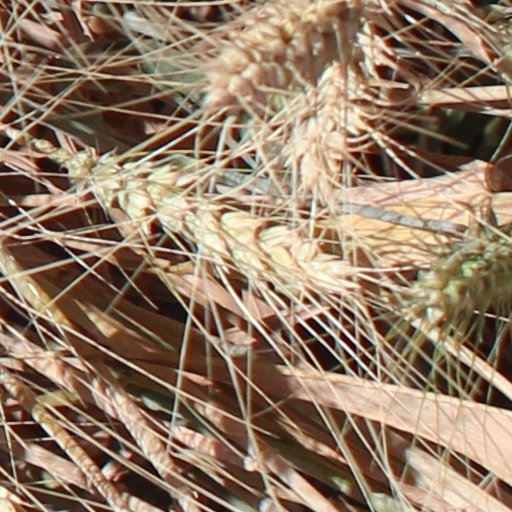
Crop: wheat